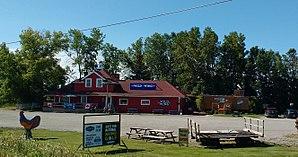
La gare de Brechin est une ancienne gare du Canadien Pacifique, située à Brechin, Ontario. Elle sert d'un restaurant depuis sa fermeture.